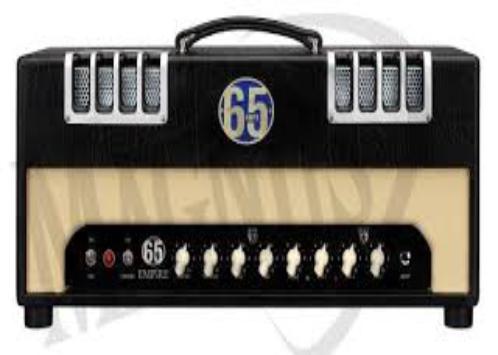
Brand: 65amps
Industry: Electronic